Jimmy Duncan (politician)

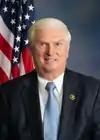
Official portrait, 2018

John James Duncan Jr. (born July 21, 1947) is an American politician who served as the U.S. representative for from 1988 to 2019. An attorney, former Criminal Court judge, and former long serving member of the Army National Guard, published author and newspaper columnist. He is a member of the Republican Party.